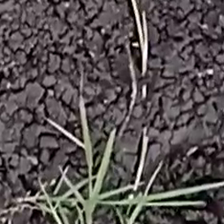
Weed species: Harali_(Cynodon_dactylon)